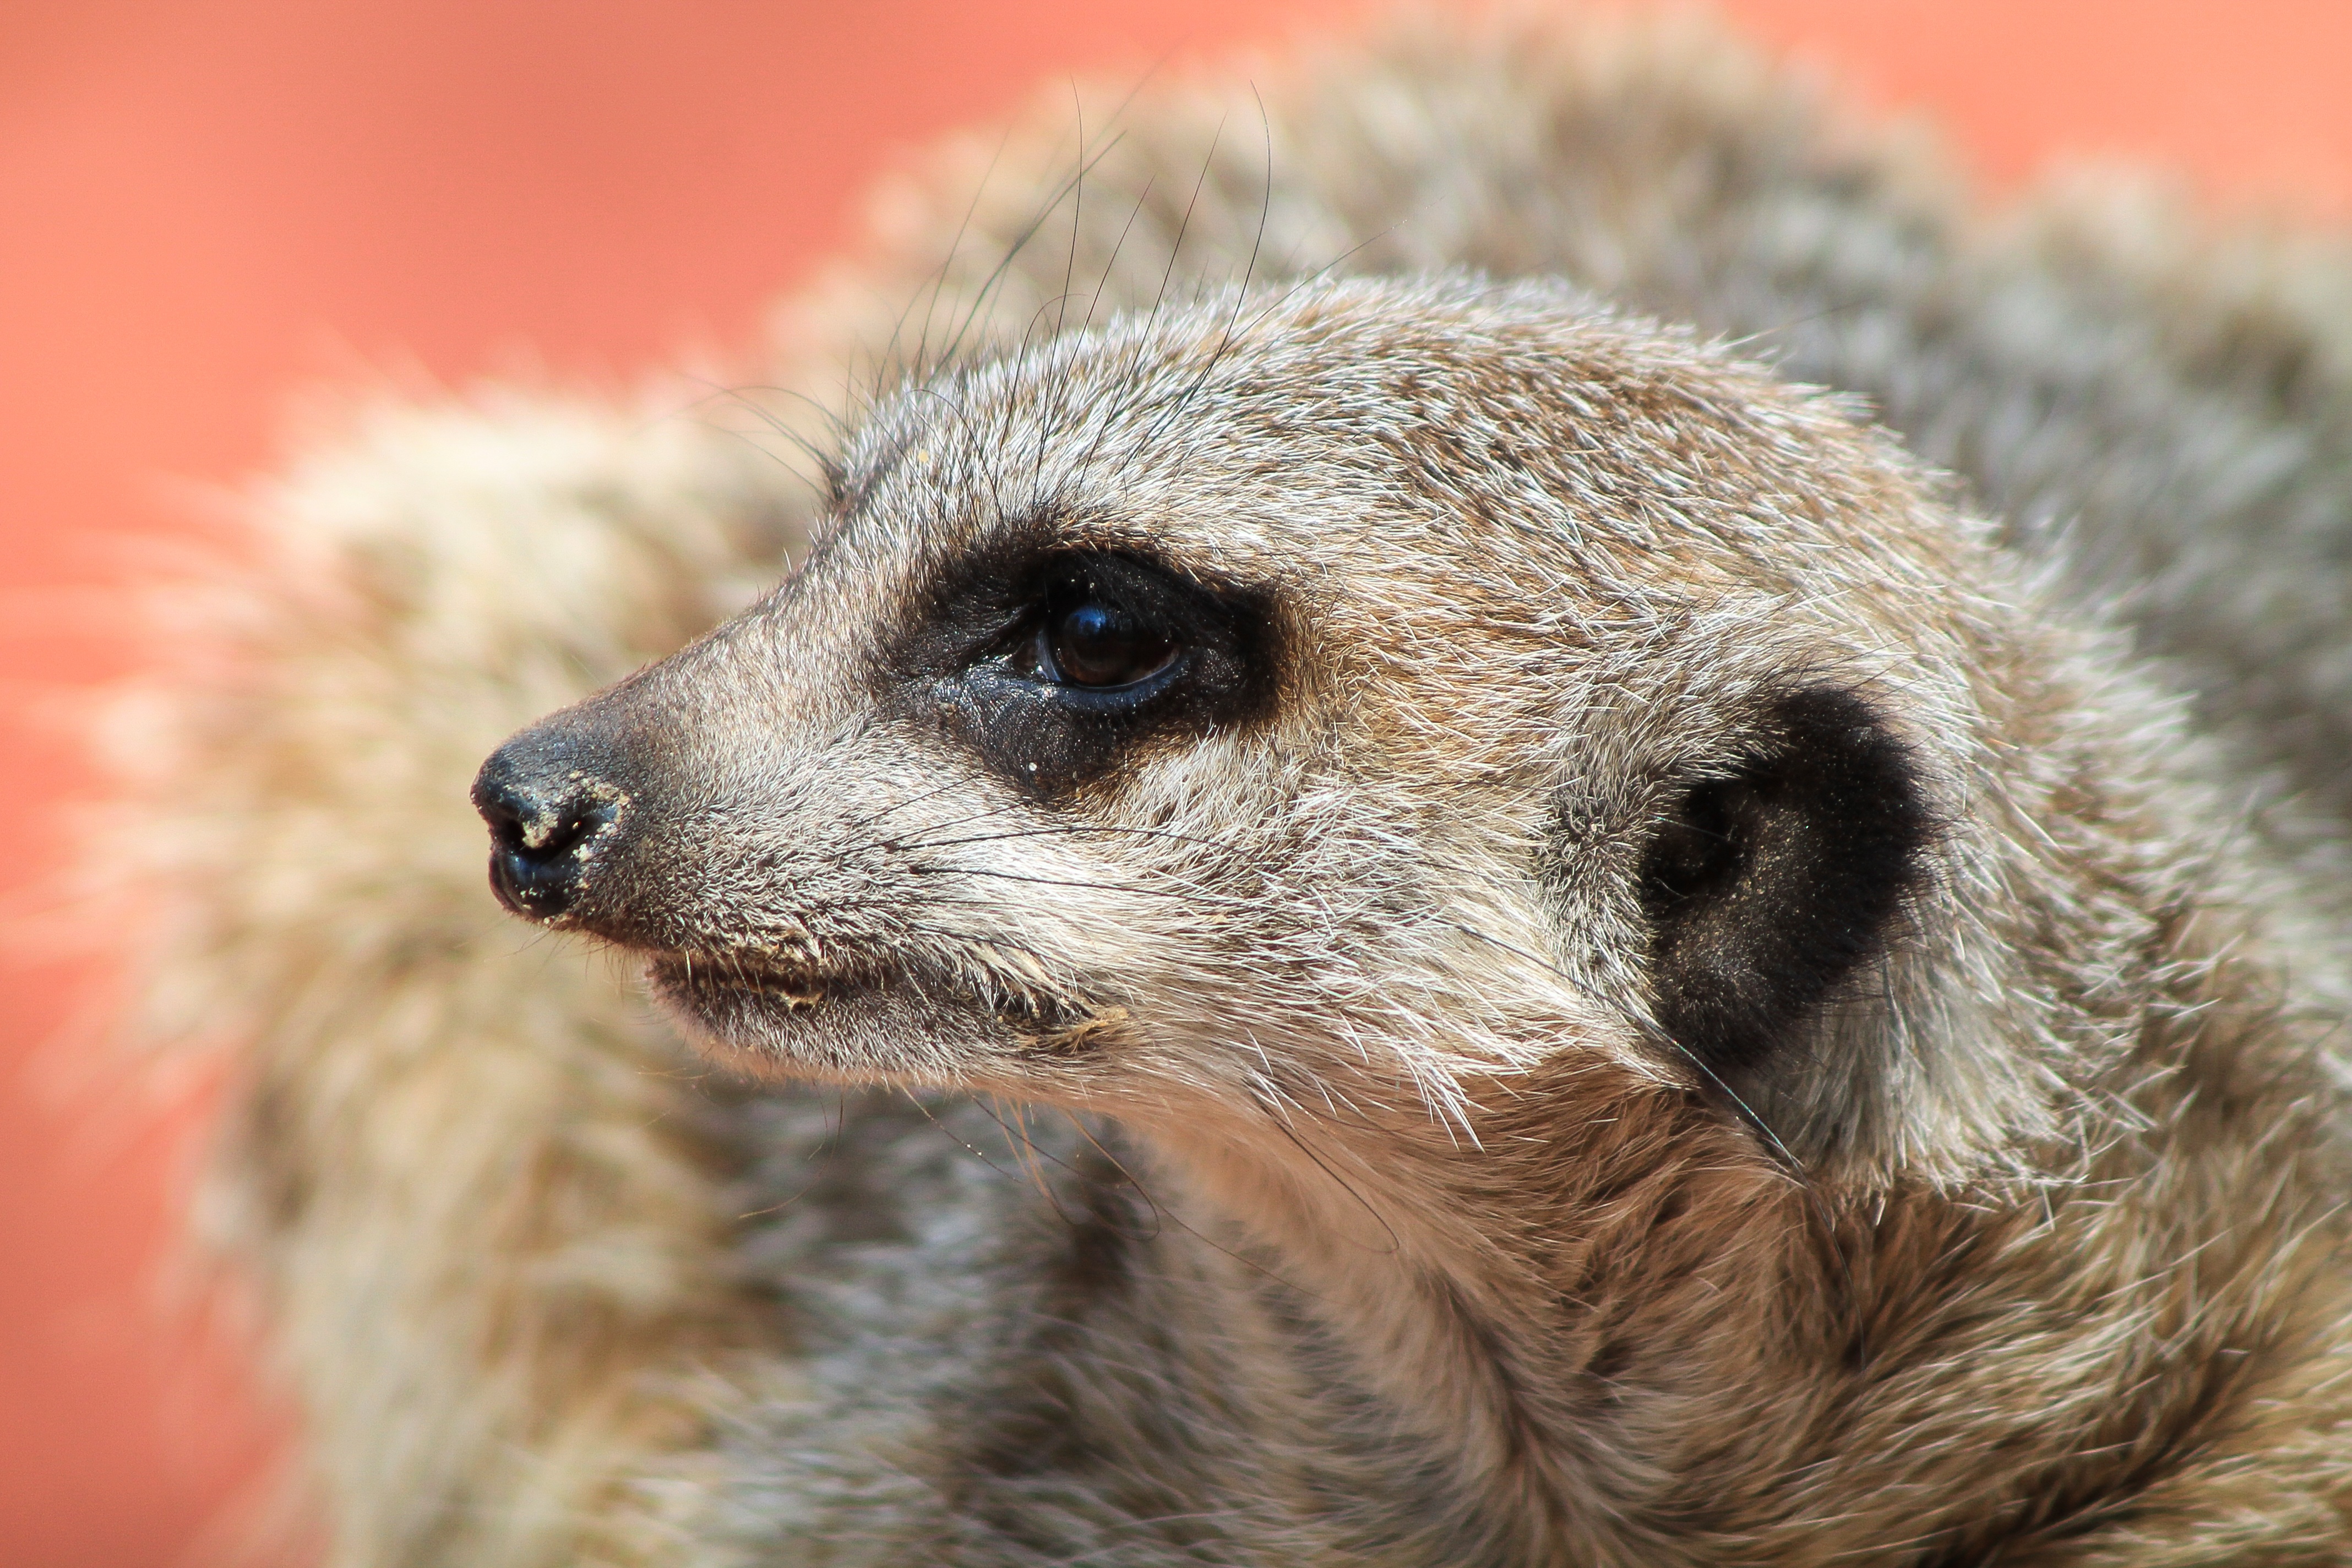
watch, nature, desert, animal, wildlife, wild, zoo, portrait, africa, mammal, predator, fauna, close up, whiskers, snout, animals, head, hairy, beast, vertebrate, wallpaper, wallpapers, mood, meerkat, mongoose, fur coat, is watching, llatportr, k mlel, desert animals